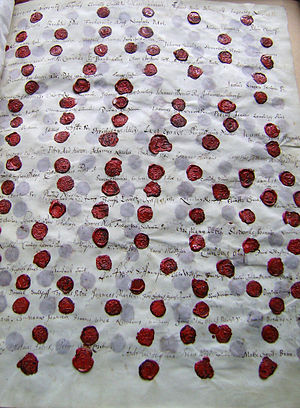
Enevoldsarveregeringsakten
Segl og signaturer på Enevoldsarveregeringsakten.
Enevoldsarveregeringsakten, Danmark-Norges nye forfatning fra 1661
Enevoldsarveregeringsakten eller Suverænitetsakten var Danmark-Norges forfatning fra 1661, der legaliserede arveligt monarki og enevælde. Den blev underskrevet under stændermøder i København og Christiania af repræsentanter for stænderne, dvs. de privilegerede stænder gejstligheden og adelen og i Danmark én af de ufrie stænder, borgerne, og i Norge også bønderne.